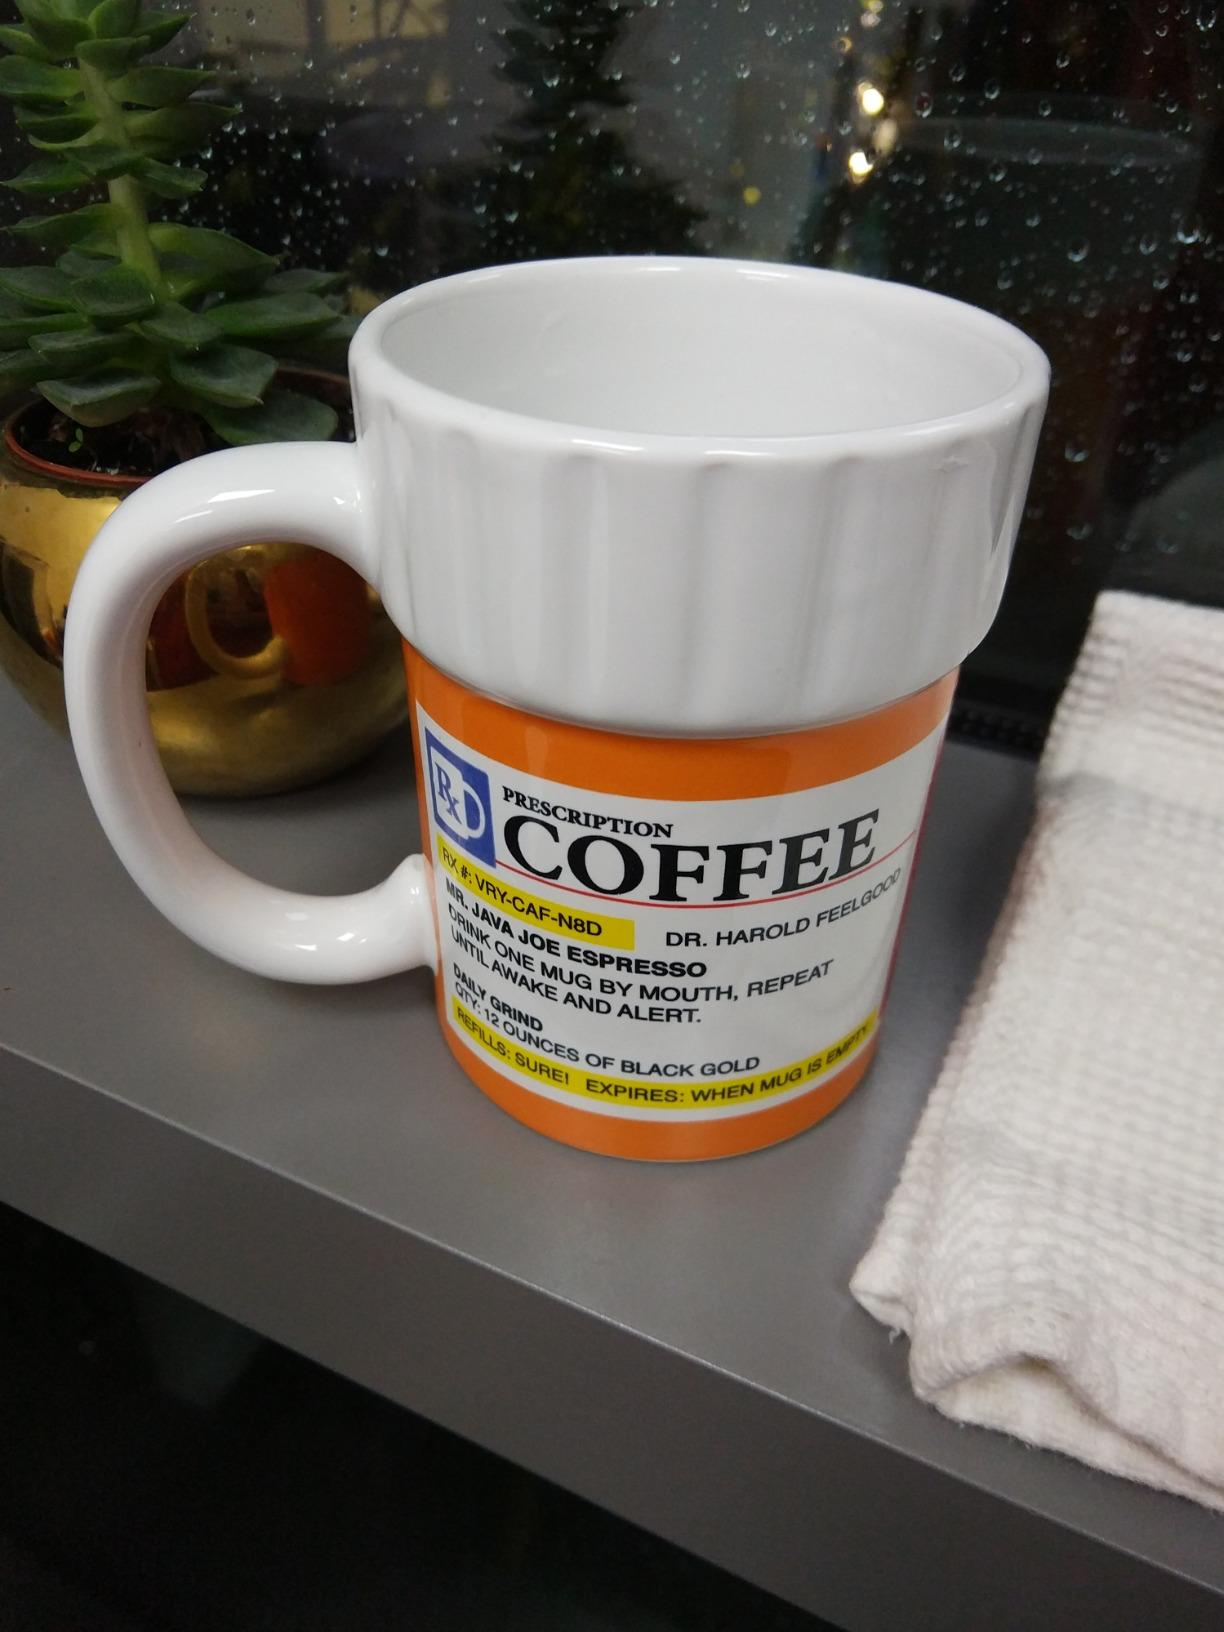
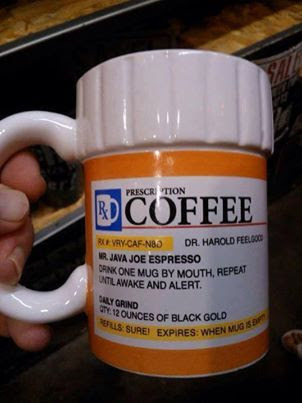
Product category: items_mug
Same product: yes